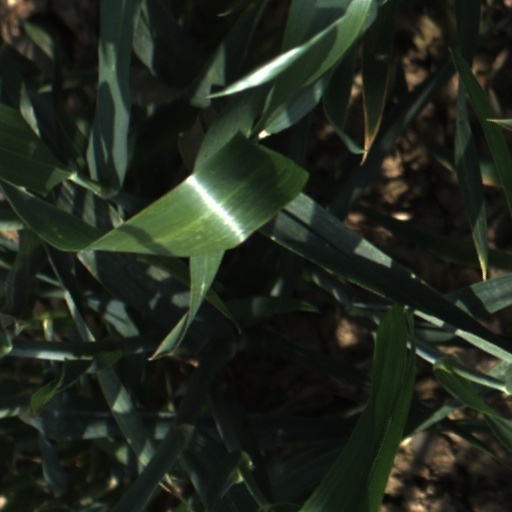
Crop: wheat